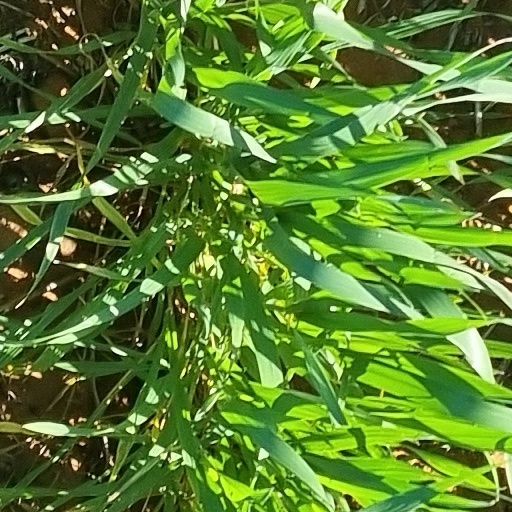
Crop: wheat